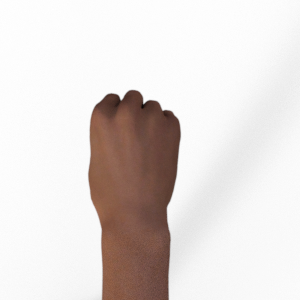
Label: rock